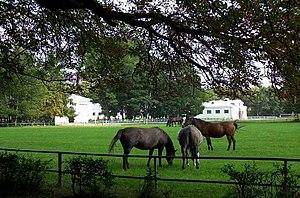
L’Arabe polonais est la variété de la race de chevaux Arabe présente en Pologne. Les chevaux arabes sont introduits sur ce territoire via des prises de guerre à partir du XVIᵉ siècle. Il faut attendre le XIXᵉ siècle pour qu'un élevage organisé en race pure soit mis en place. L'Arabe polonais est décimé durant les deux guerres mondiales, conduisant à la perte des registres généalogiques et de la grande majorité du cheptel. Le stud-book et la société d'élevage dédiés sont créés en 1926 par le Dʳ Edward Skorkowski. L'élevage reprend dans les années 1940 et 1950, à partir d'un petit groupe de reproducteurs survivants.